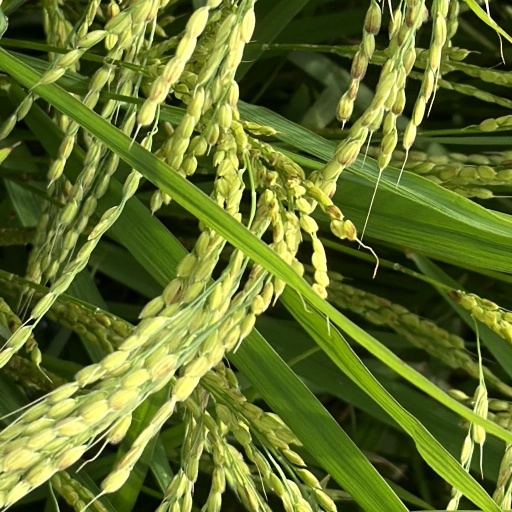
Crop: rice